Iveco Zeta

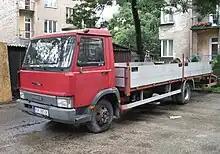
Iveco TurboZeta 79-12

In 1987 the turbocharged Iveco TurboZeta arrived. This had turbocharged versions of the 3.9 litre four-cylinder Iveco 8040 engine with either . The TurboZeta was facelifted somewhat and received more aerodynamic, rectangular headlights. These later found their way into the remainder of the range. The TurboZeta and Zeta were also license built by Zastava Kamioni in Kragujevac, in the former Yugoslavia. Zastava built the truck until at least 2012, and they were exported through Iveco channels to many markets. Since 2004 it has been sold as the EuroZeta, after a facelift and updates to meet the contemporary Euro III emissions standards. More recent versions (85.14) have a Cummins diesel engine which meets the Euro IV emissions requirements. The Zeta was also built in Turkey, by Otoyol Sanayi of the Koç Group, from 1990 until 2006. Late, heavier-duty Otoyol Ivecos had their headlight openings blanked and the lamps placed below instead, in the bumper.